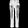
Label: Trouser